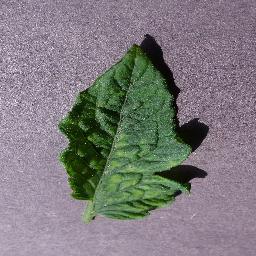
Label: Tomato___Tomato_mosaic_virus